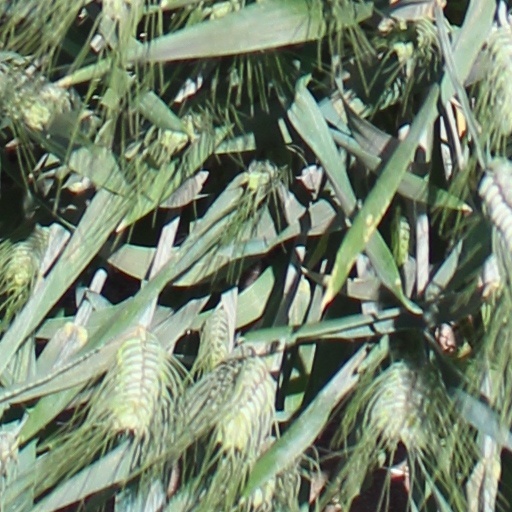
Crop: wheat